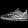
Label: Sneaker